Never Forgotten

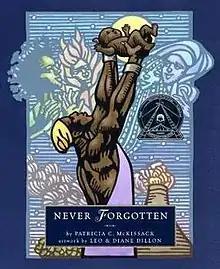

Never Forgotten is a 2011 picture book by Pat McKissack about a blacksmith father in West Africa who has Musafa, his son, kidnapped by slavers and with the assistance of the four elements discovers that Musafa is working in Charleston as a blacksmith's apprentice.